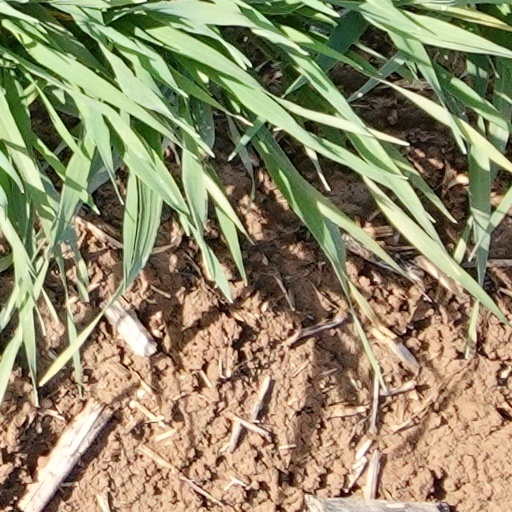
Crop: wheat